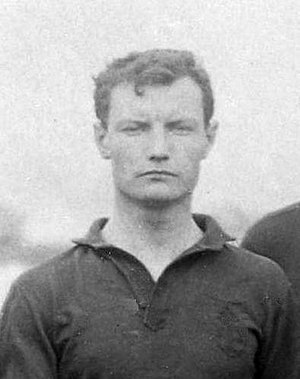
Joseph Olivier
Joseph Adolphe Théophile Olivier var en fransk rugbyspiller som deltog i OL 1900 i Paris.